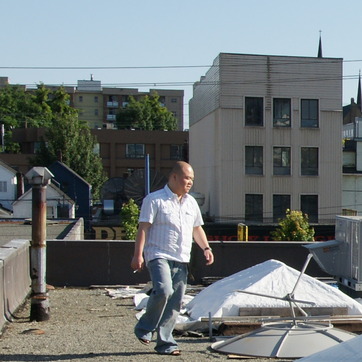
Material: skin